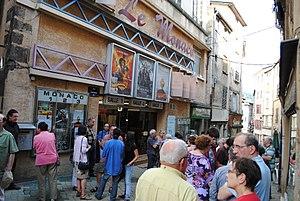
Cinéma le Monaco à Thiers
Thiers est une commune française, située dans le département du Puy-de-Dôme en région Auvergne-Rhône-Alpes adhérente du parc naturel régional Livradois-Forez. Elle est l'une des quatre sous-préfectures du département avec Ambert, Issoire et Riom. Les habitants sont appelés les Thiernois, voire également les bitords.
Le Monaco est une salle de cinéma française située sur la commune de Thiers dans le département du Puy-de-Dôme en France.
La rue Conchette est une voie publique située à Thiers dans le département du Puy-de-Dôme en France.